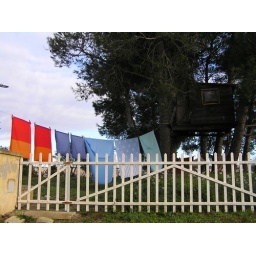
tree house at masseria in Monteroni